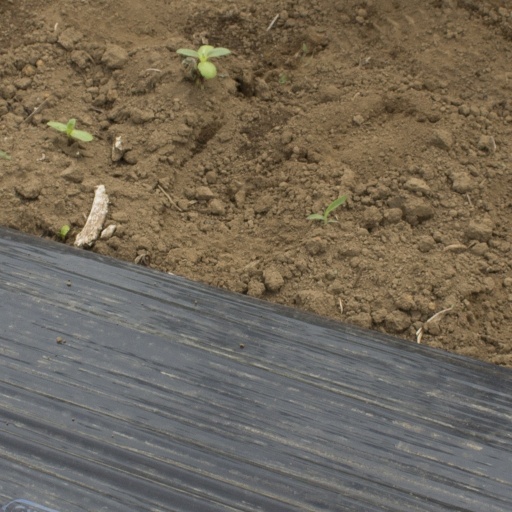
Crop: Jerusalem artichoke